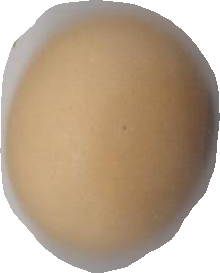
Variety: Anjasmoro